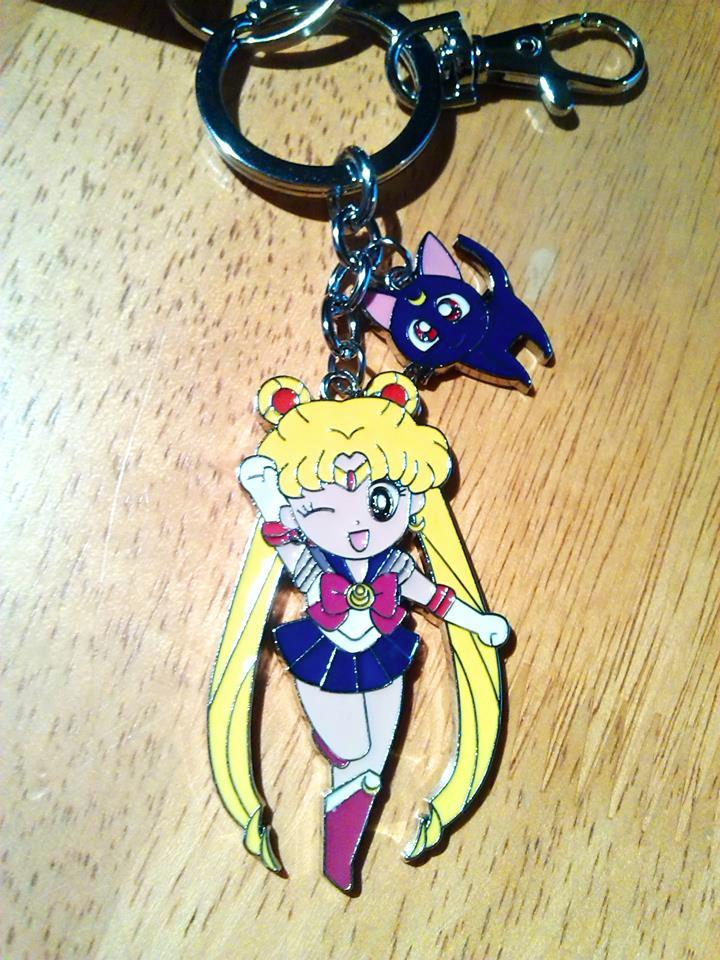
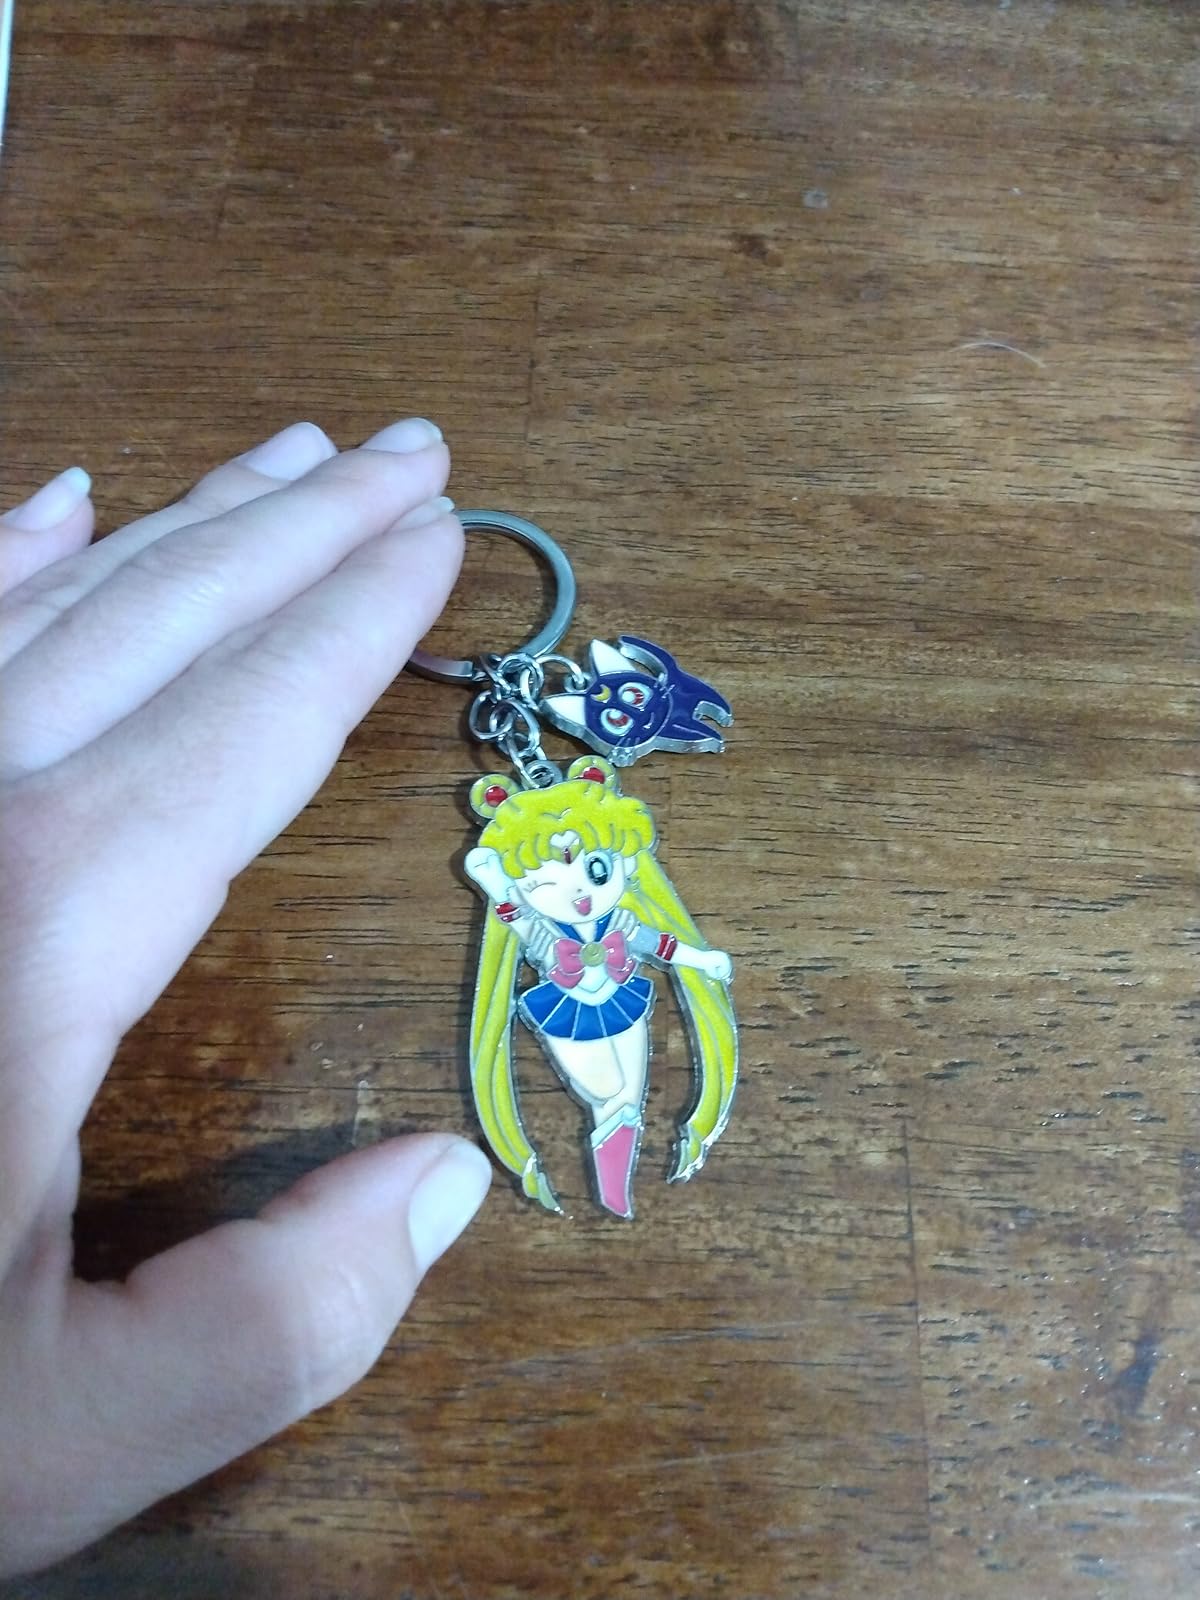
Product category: accessories_keychain
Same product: yes